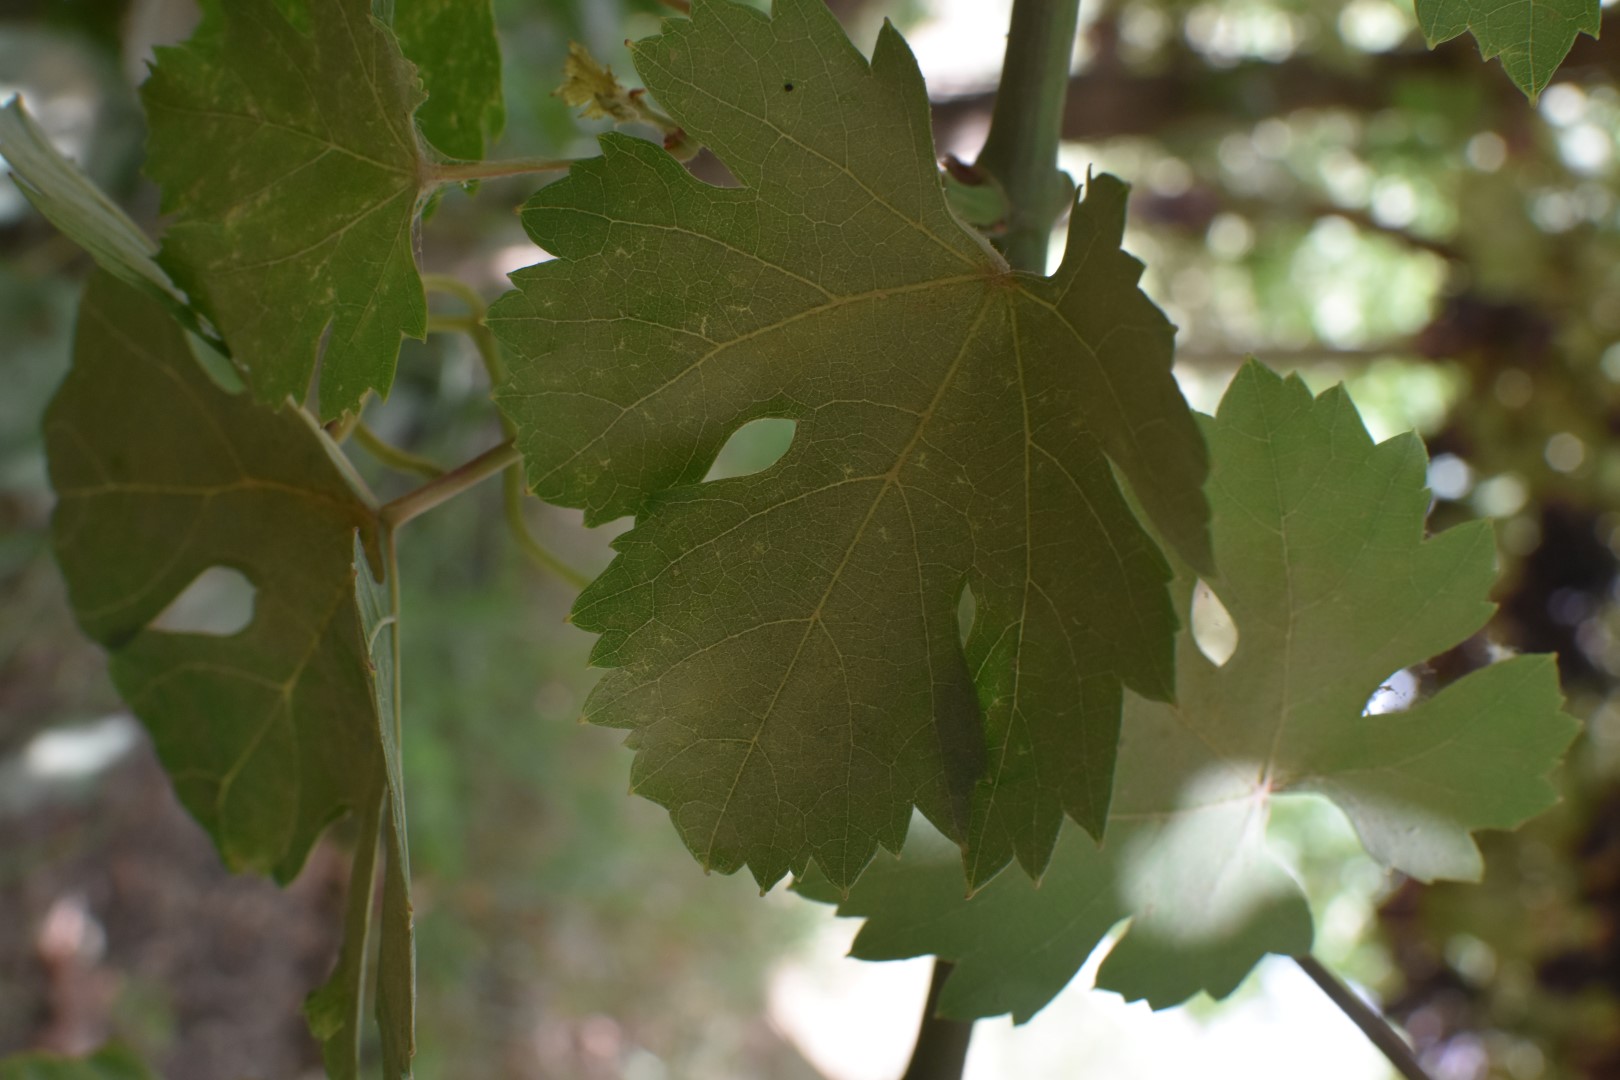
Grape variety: Riasi